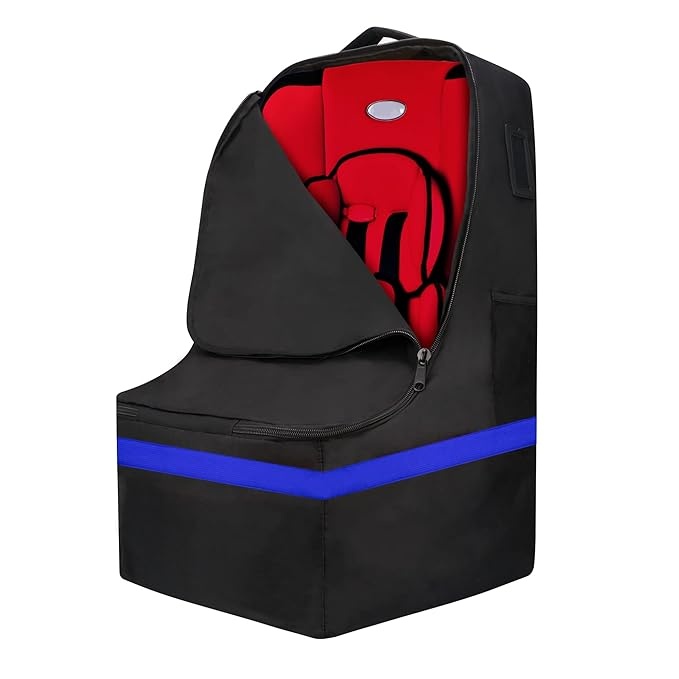
Car Seat Travel Bag - Padded, Comfortable, Durable, Roomy Gate Check Carseat Cover Backpack Fits 3-in-1，Convertible, Booster & Infant Car Seats for Airplane, Airport, Blue
About This Wide Compatibility : The size of ProFaster car seat travel bag is 29.13*18.00*18.00 inch, which is bigger than the common style and compatible with almost all infant carseat for airplane on the market. It not only allows you to put the car seat with base together and use it as a gate check backpack, but also have extra space to put some baby supplies, such as diapers, etc. Put them all in while gate check to save money and space. High Protective: The extra thick Padded and internal fixing straps hold the baby car seat firmly in the car seat airplane bag. It not only keeps the carseat safe from scratch, knocks, bumps or accidental dropping, but also keeps it clean. Besides, there is an ID card slot on one side of car seat bag, allowing you to put your ID card in it to avoid getting lost. Easy Design: Double padded shoulder strips allows you to put the baby car seat on your back comfortably as a backpack and free up your hands to take care of your kids. When not in use, it can be fold into a small piece. Easy to store and pick up your carseat. Superior Material: ProFaster padded carseat travel bag is made of durable Oxford polyester with double-stitched, which is Water-Resistance, tear-resistant, light weight and strong enough for long-term use. Never worry about the safety of your experience carseat. Best Customer Experience: Our infant car seat travel backpack come with 1 year service. At ProFaster, we are commited to offer better products and services. We really take good care of your buying experience. If you have any other questions, please feel free to contact us.
Brand: ProFaster
Category: Baby & Toddler > Baby Transport Accessories > Baby & Toddler Car Seat Accessories > Car Seat Travel Bags